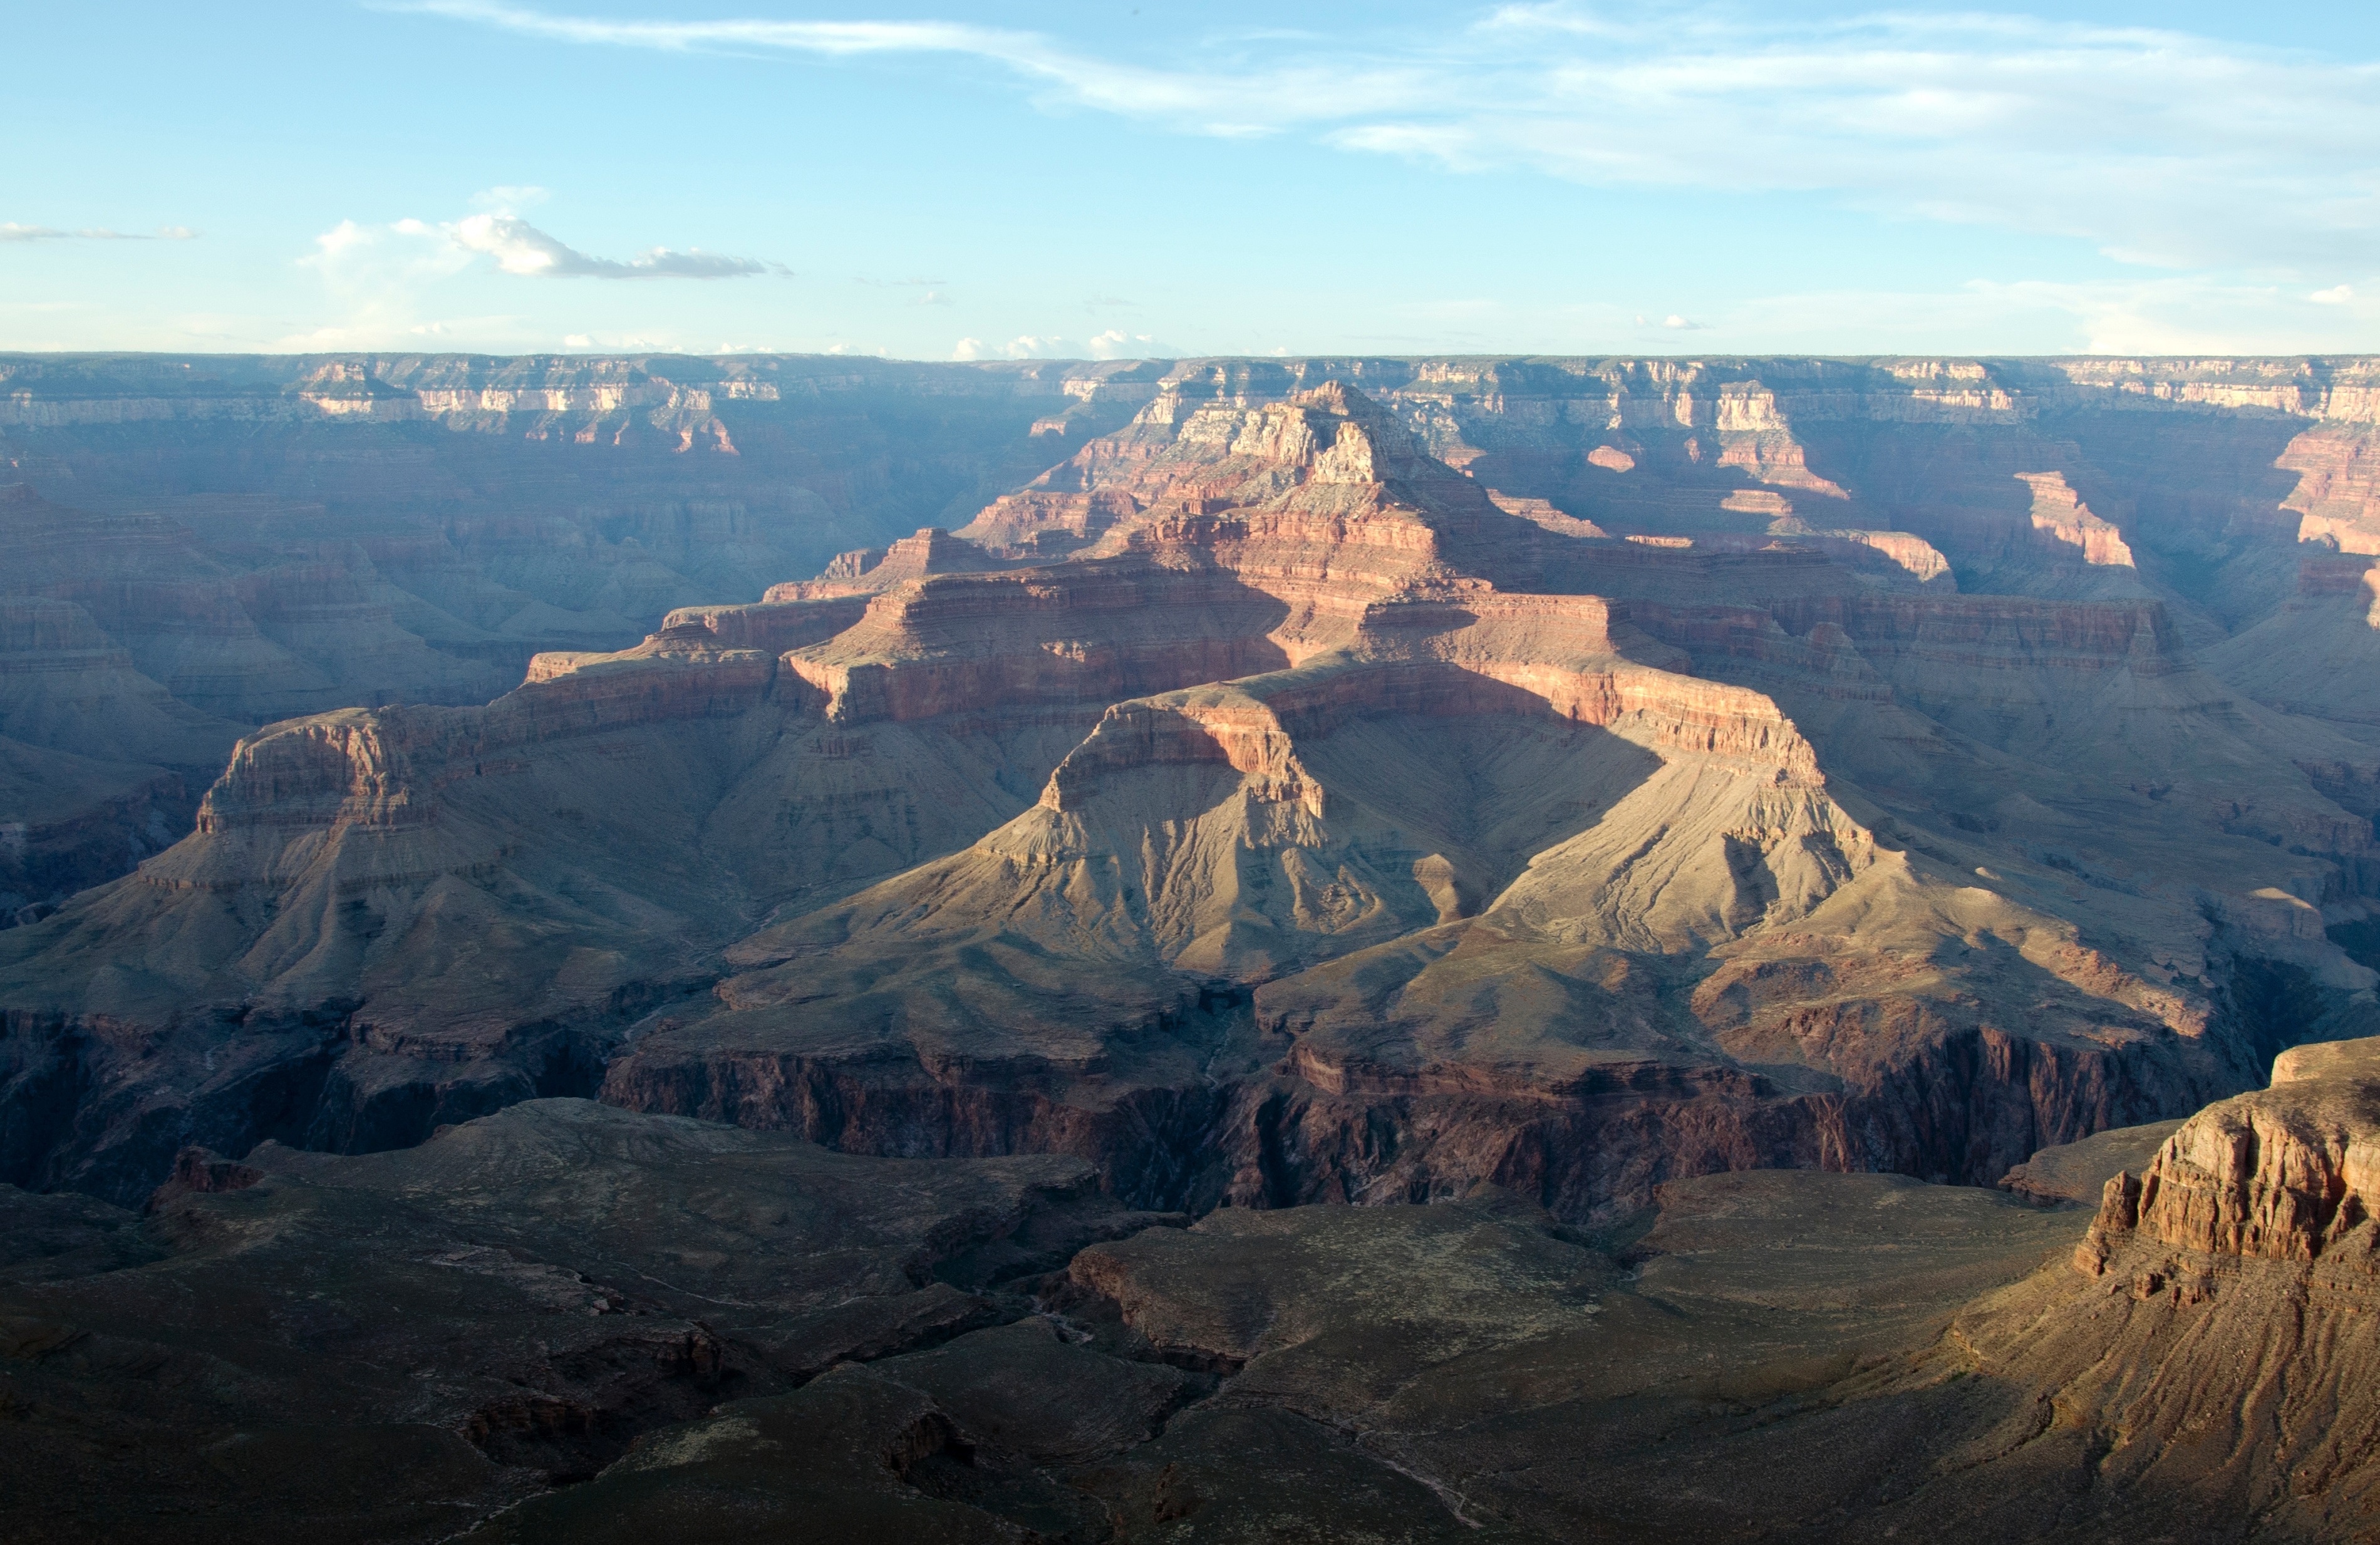
landscape, rock, mountain, sunset, river, mountain range, stone, formation, dusk, twilight, scenic, natural, usa, canyon, grand canyon, terrain, national park, erosion, arizona, outdoors, geology, badlands, plateau, southwest, wadi, landform, aerial photography, geographical feature, yaki point